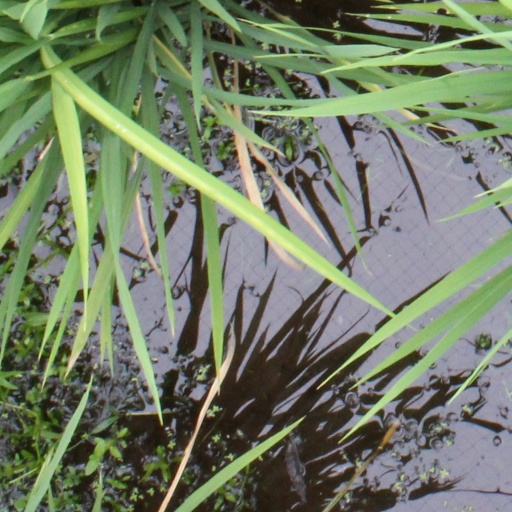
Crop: rice